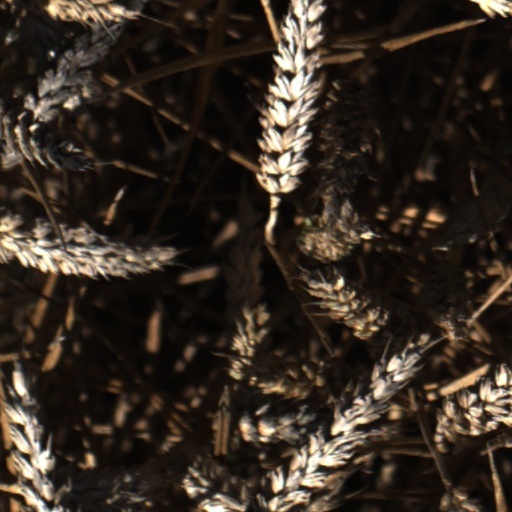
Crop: wheat